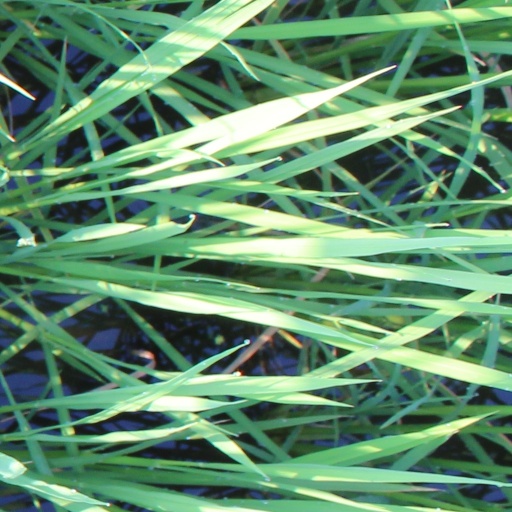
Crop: rice